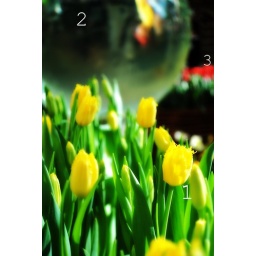
There was a garden inside a hotel in Veags. That ball behind these yellow flowers has water running off it(: